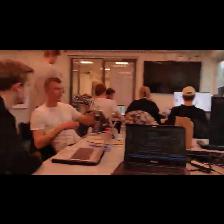
Label: Human